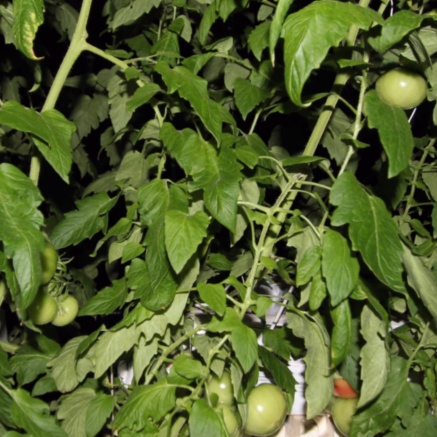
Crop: tomato